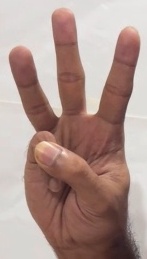
ASL sign: W